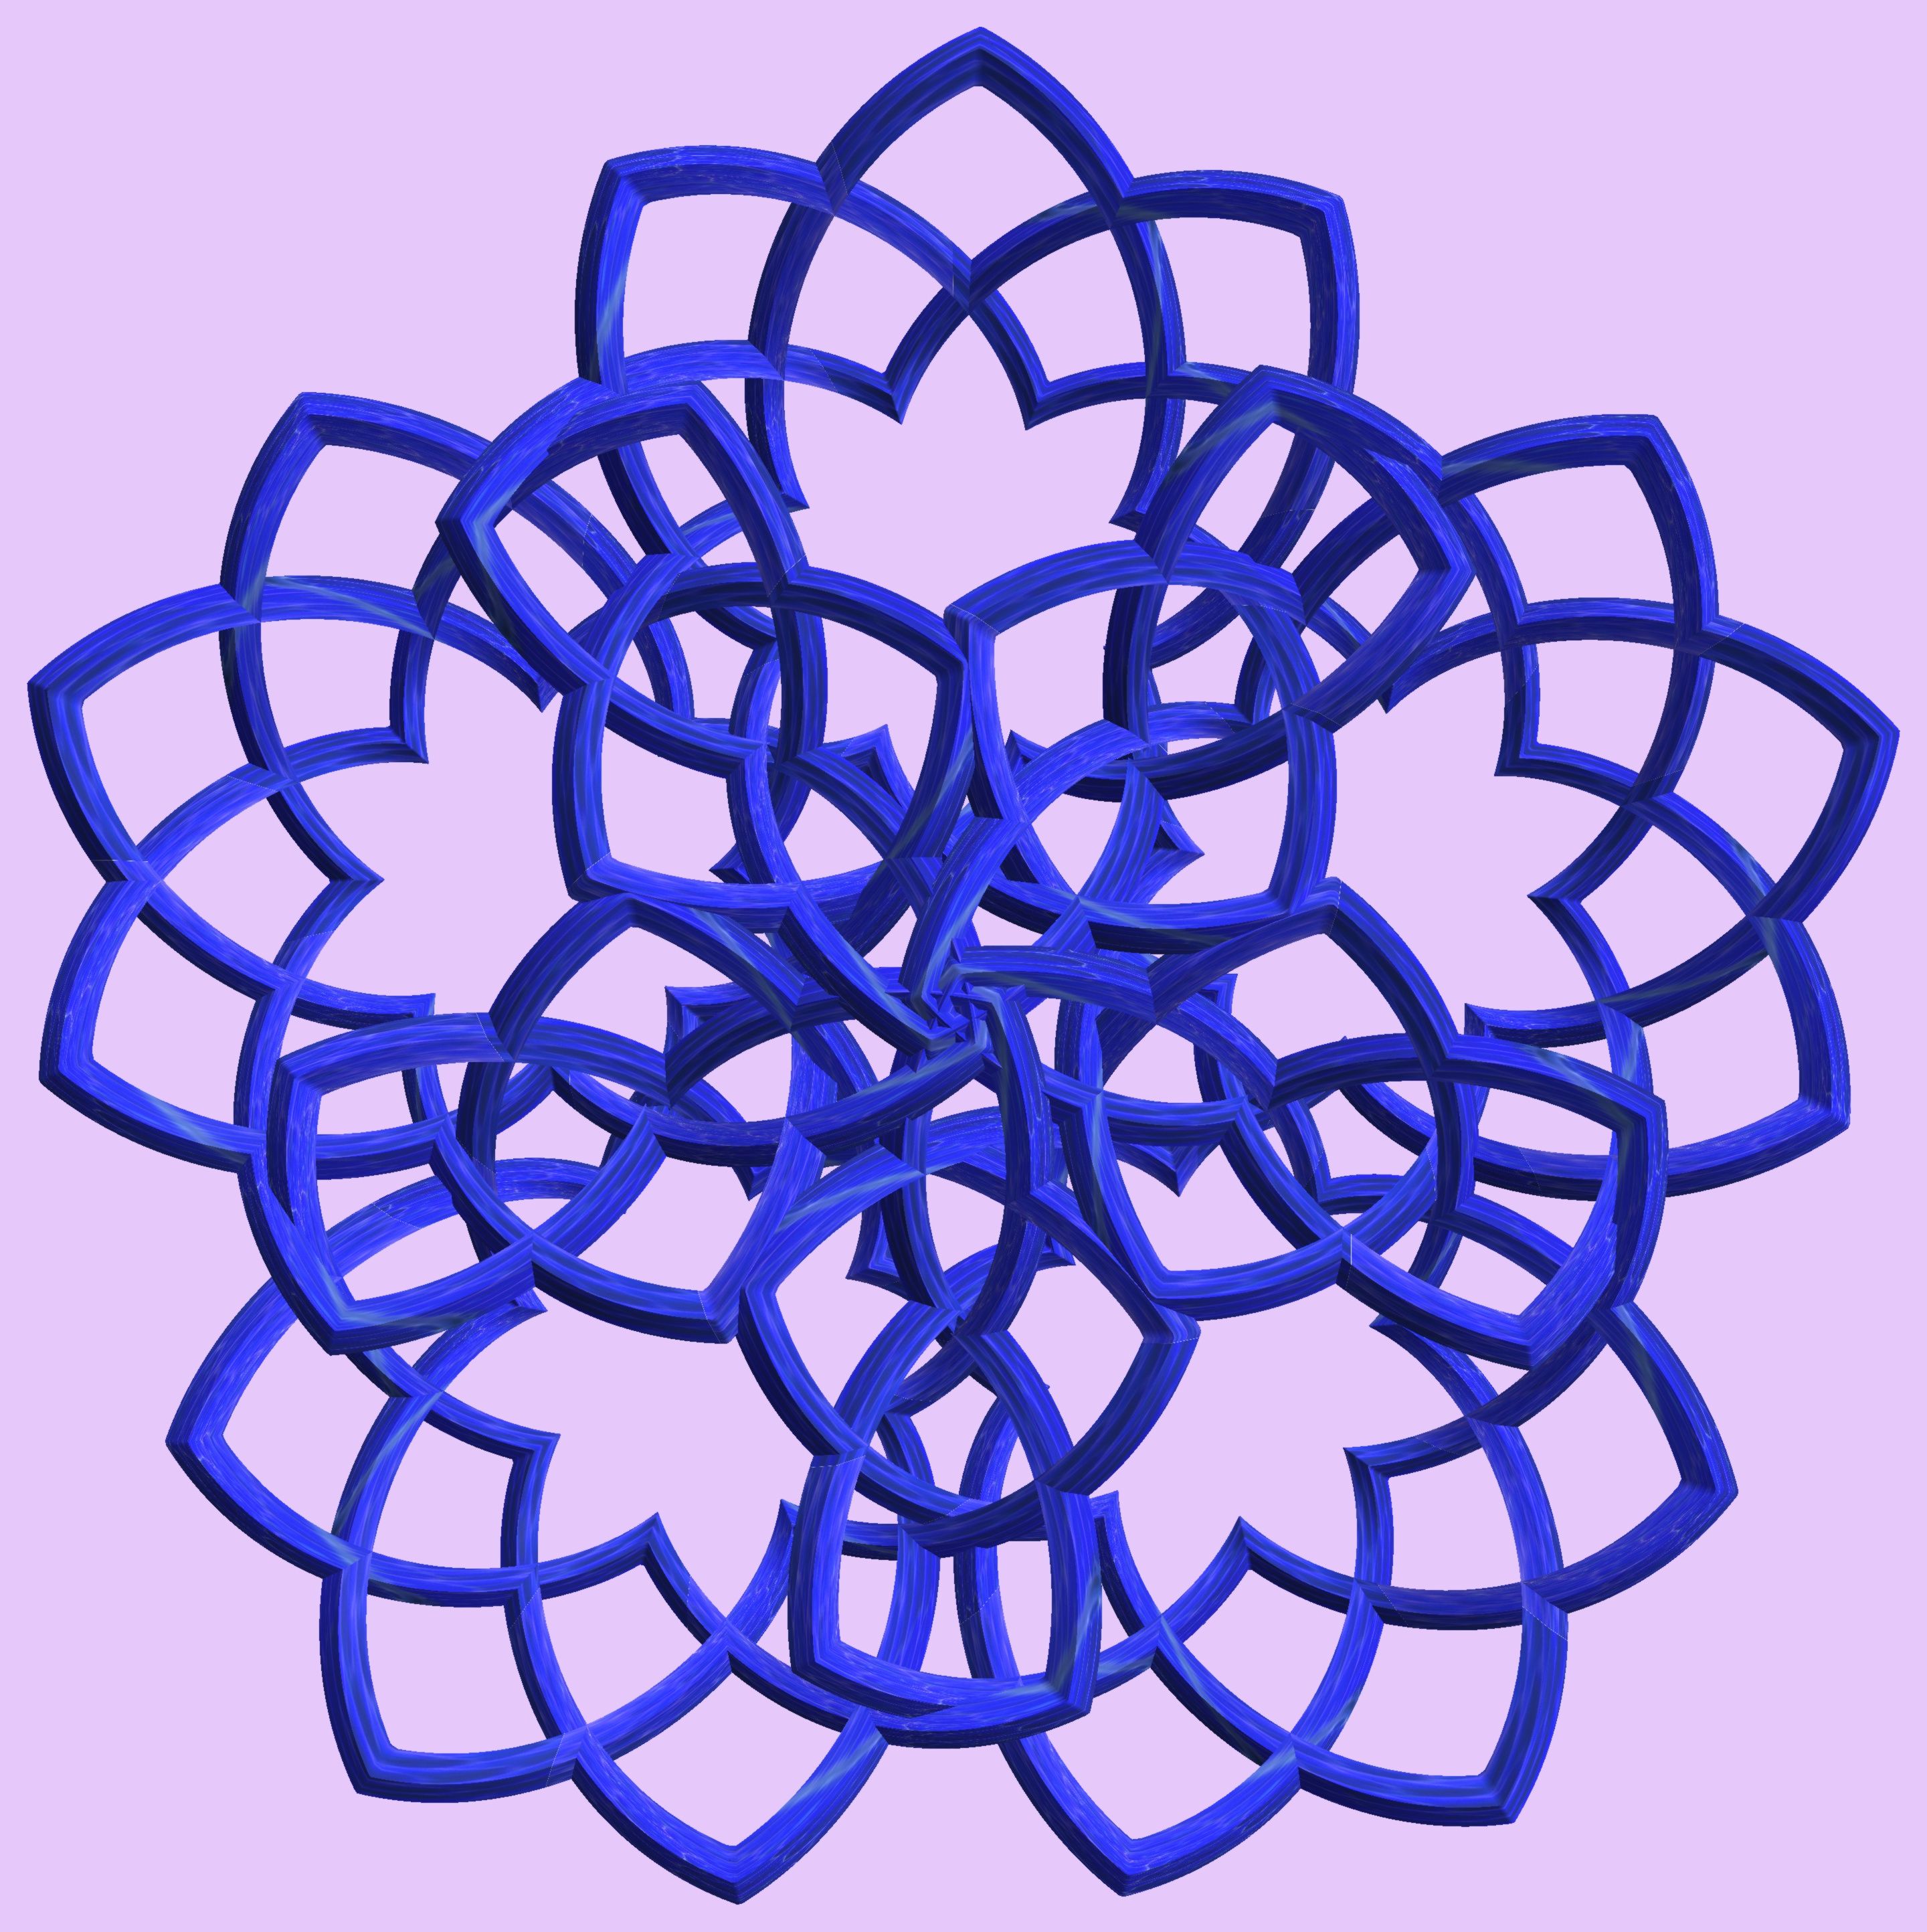
structure, wheel, texture, pattern, line, circle, font, figure, illustration, design, symmetry, 3d, graphic, shape, knot, mathematica, cg, parametricplot3d, code, program, algorithm, abstruct, mapping, clip art